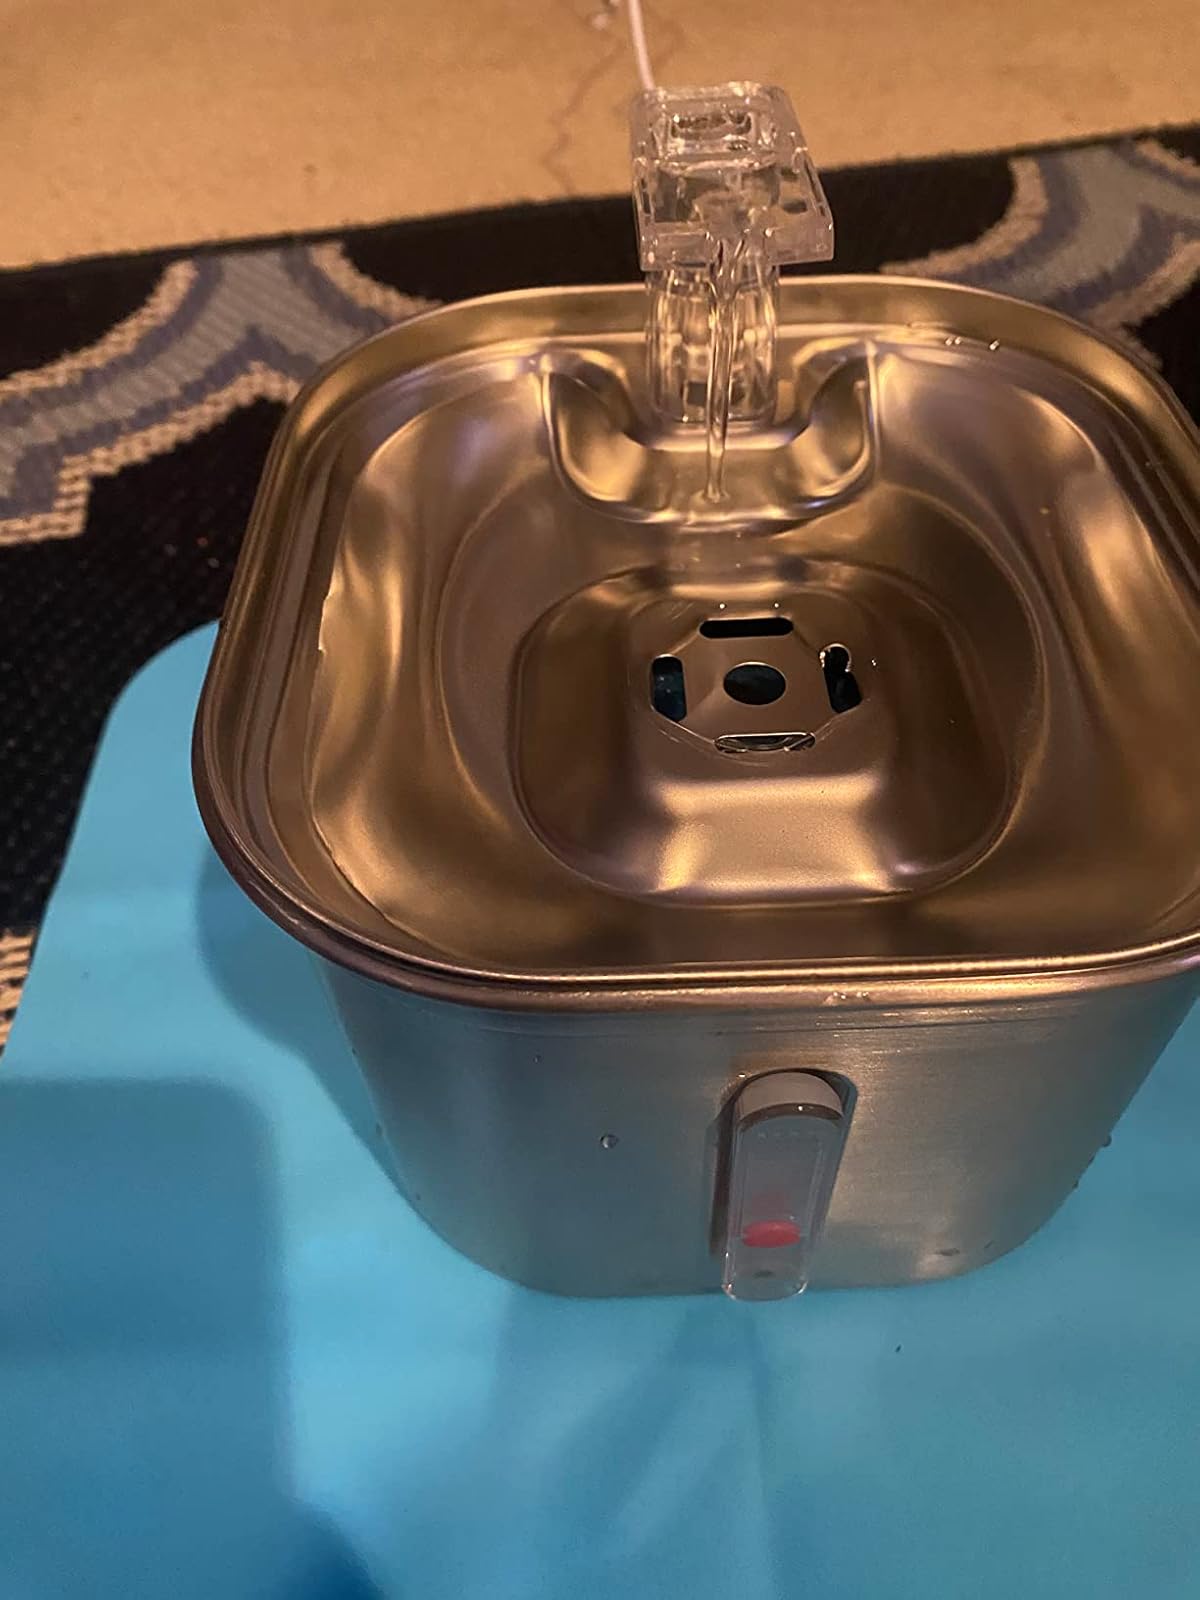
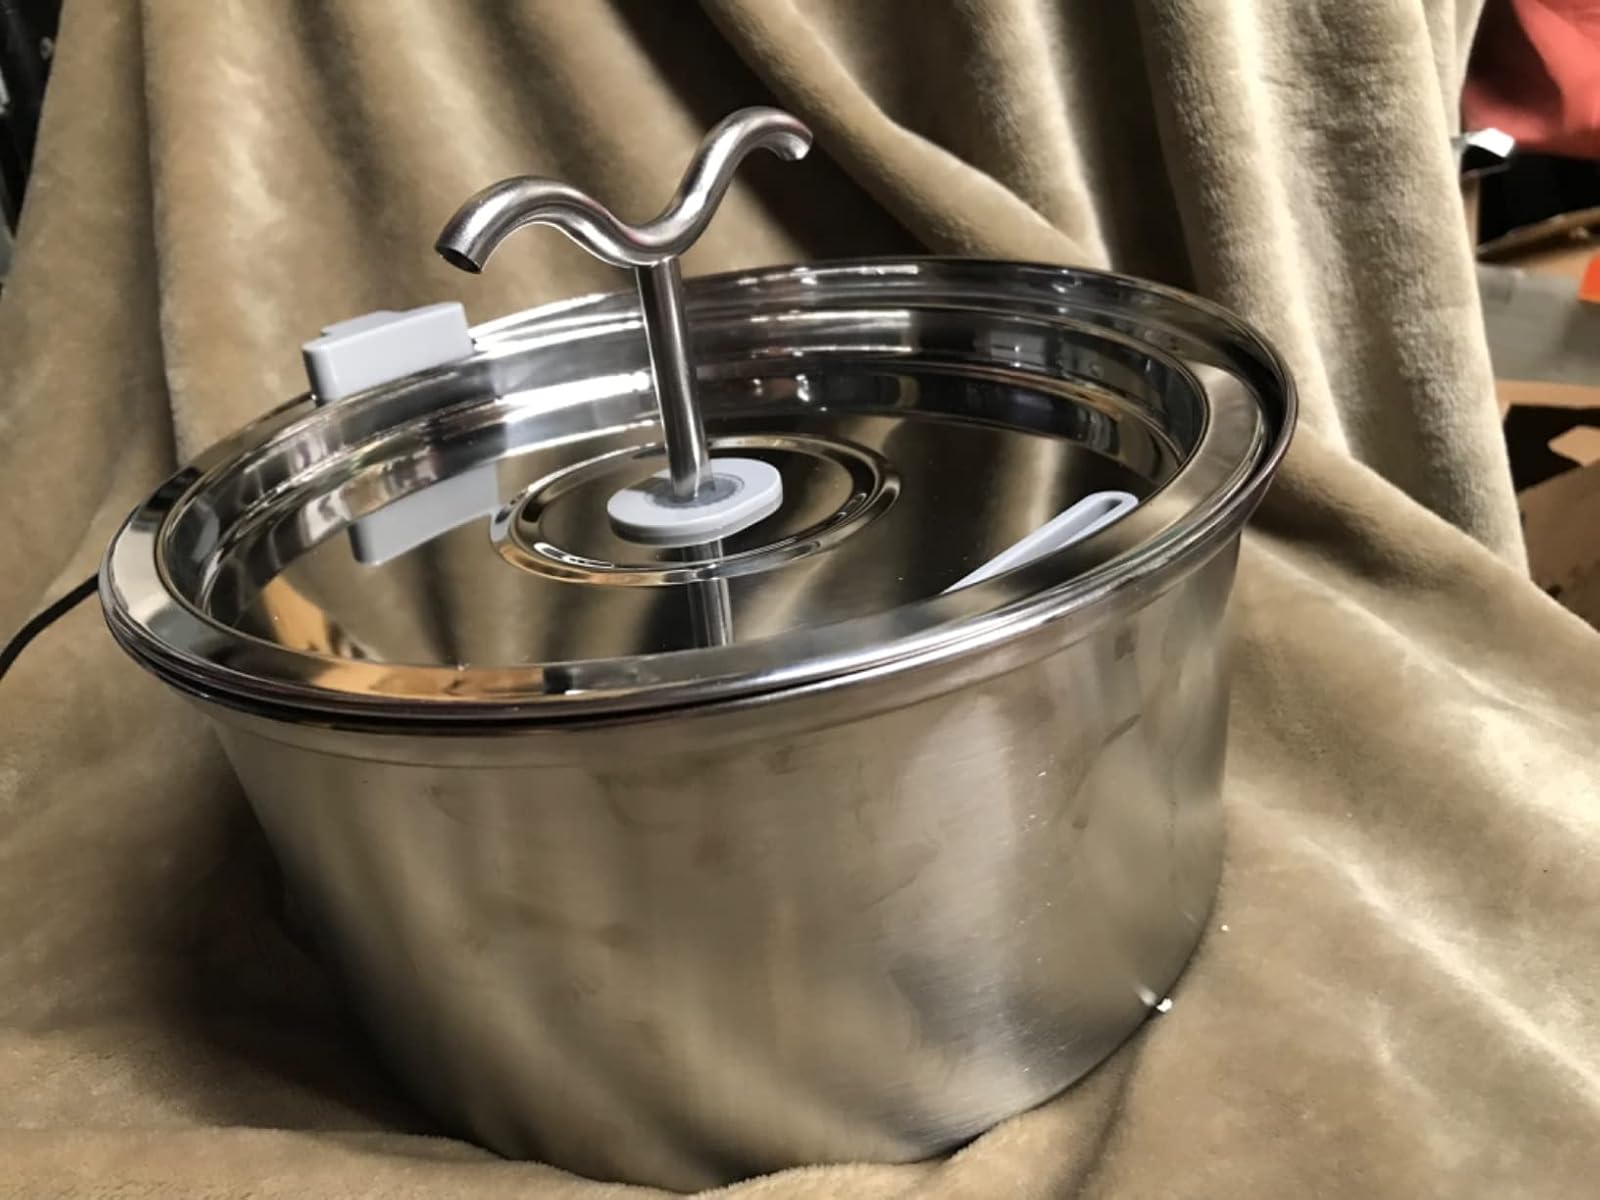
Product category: items_bowl
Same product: no